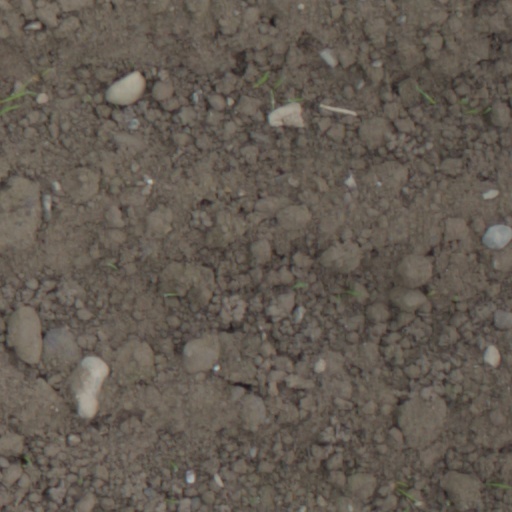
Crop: wheat